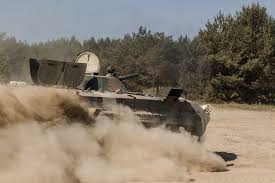
Label: BMP-1